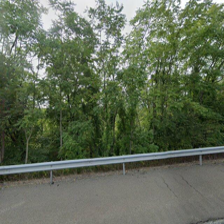
Label: streetView